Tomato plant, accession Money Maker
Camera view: vertical (180 deg); turntable rotation: 240 degrees
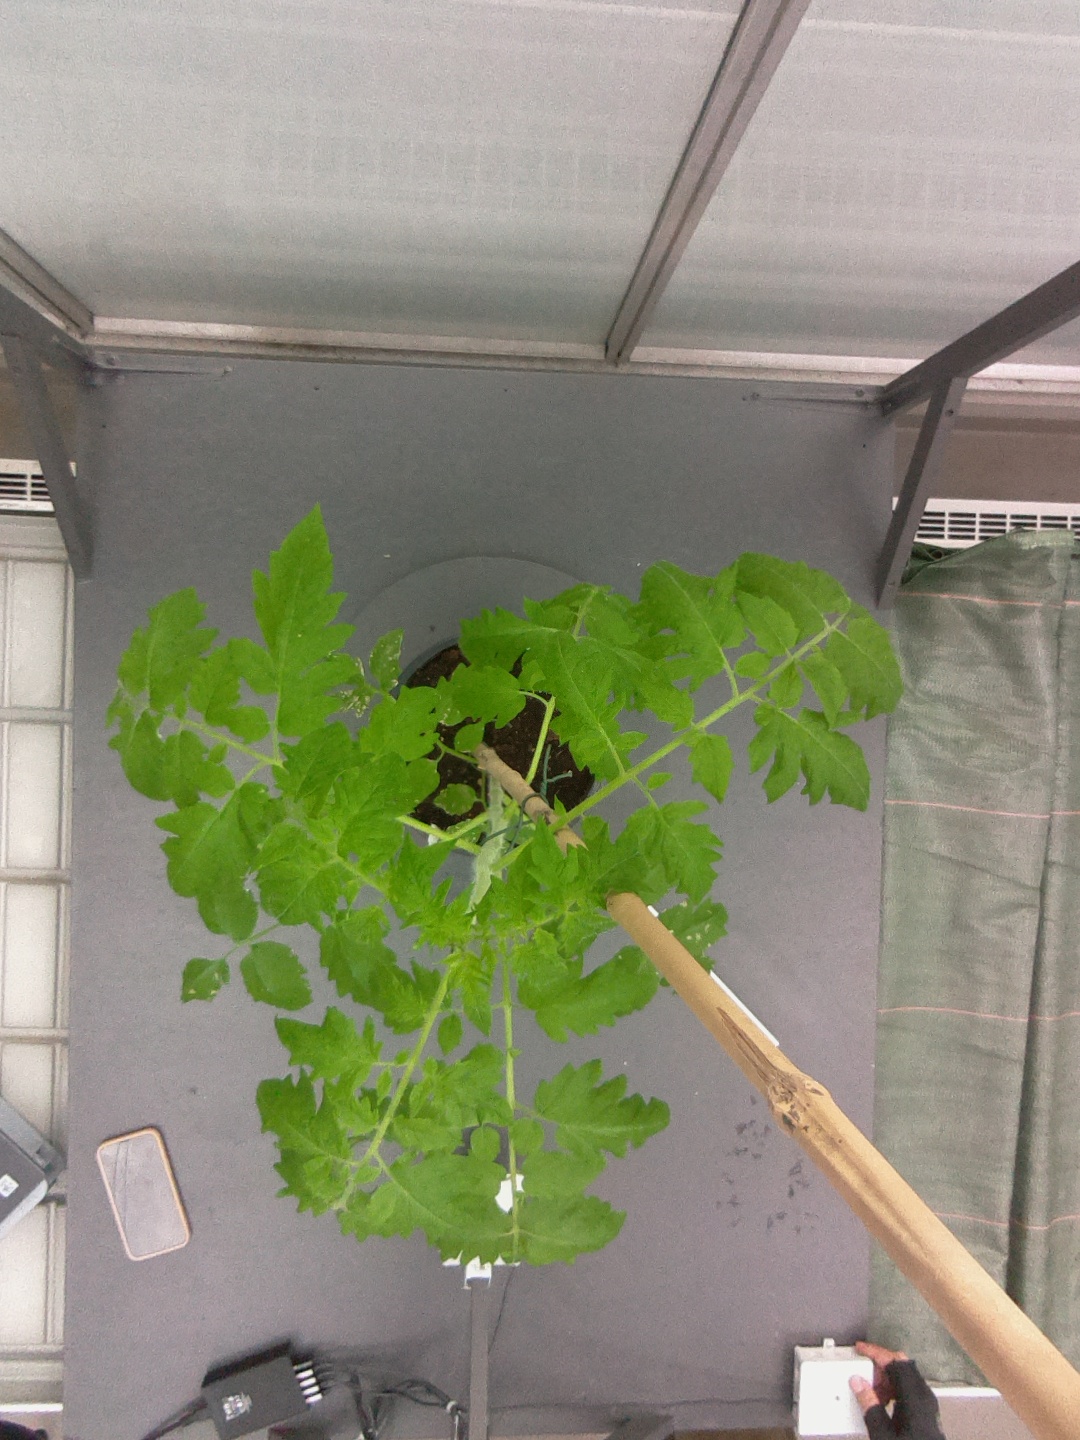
BBCH growth stage 15: 10 of true leaves visible